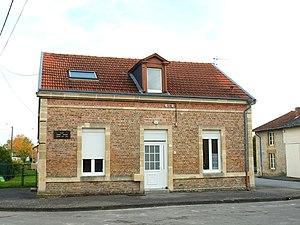
Dricourt (Ardennes, France)